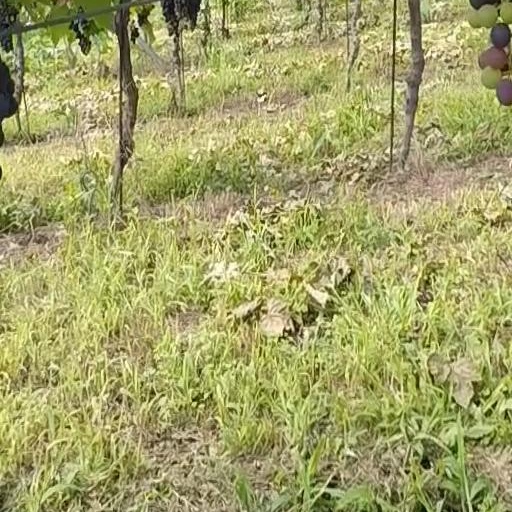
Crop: grape